Chersonesus Cathedral

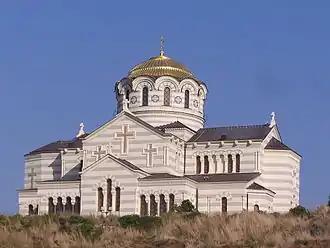
The Vladimir Cathedral in Chersonese

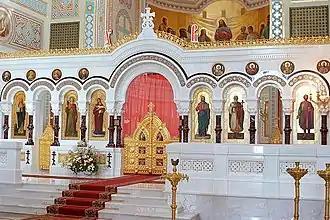
Iconstasis in front of the sanctuary

The Saint Vladimir Cathedral or Saint Volodymyr Cathedral is a Neo-Byzantine Russian Orthodox cathedral on the site of Chersonesos Taurica on the outskirts of Sevastopol, on the Crimean Peninsula. It commemorates the presumed place of St. Vladimir's baptism.